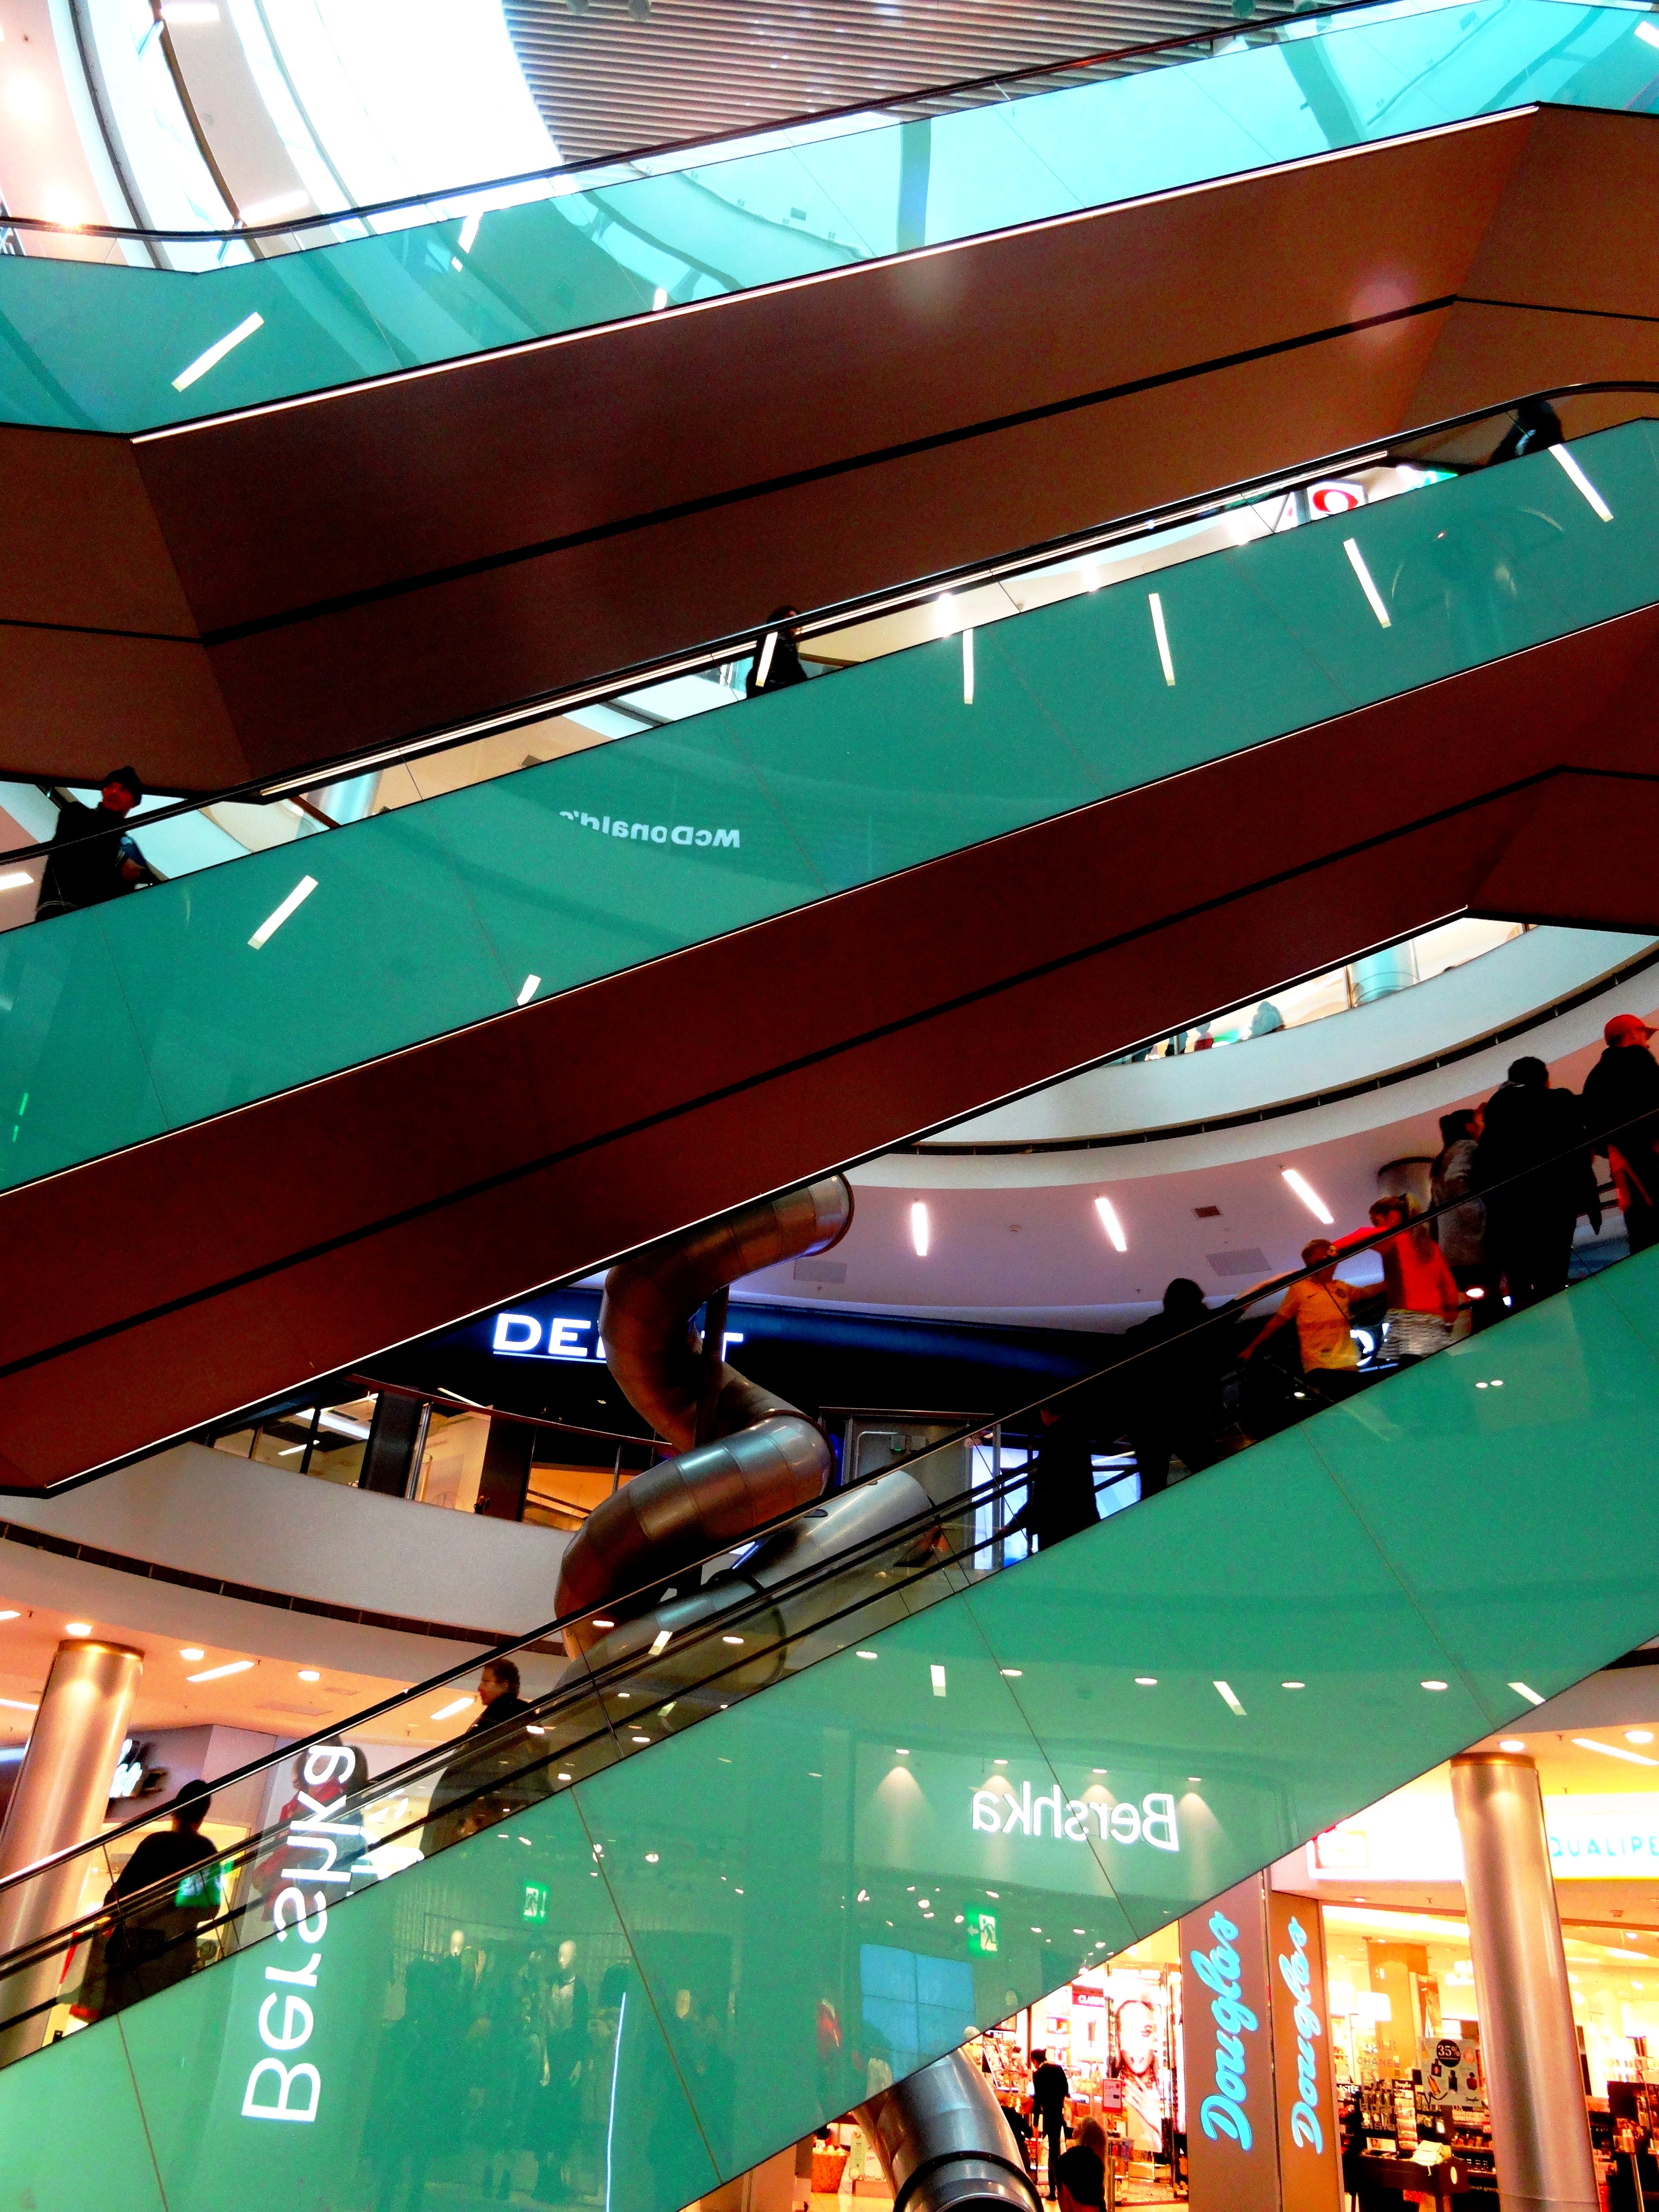
architecture, building, city, escalator, shopping, design, stairs, shopping centre, retail, floors, shopping mall